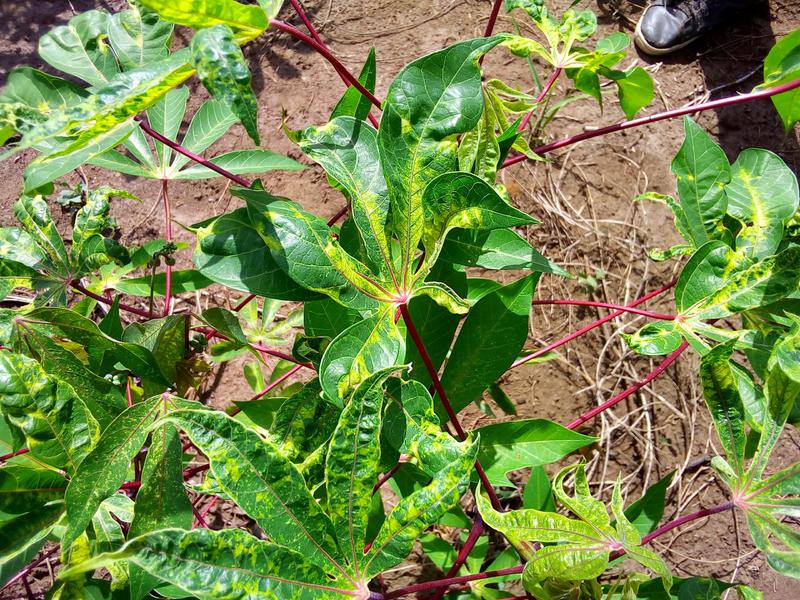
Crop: cassava
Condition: mosaic_disease